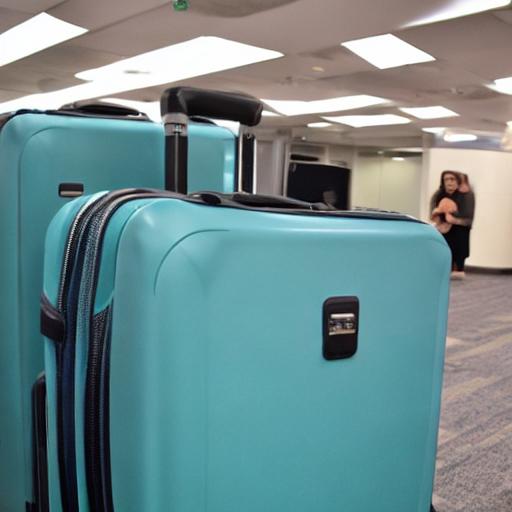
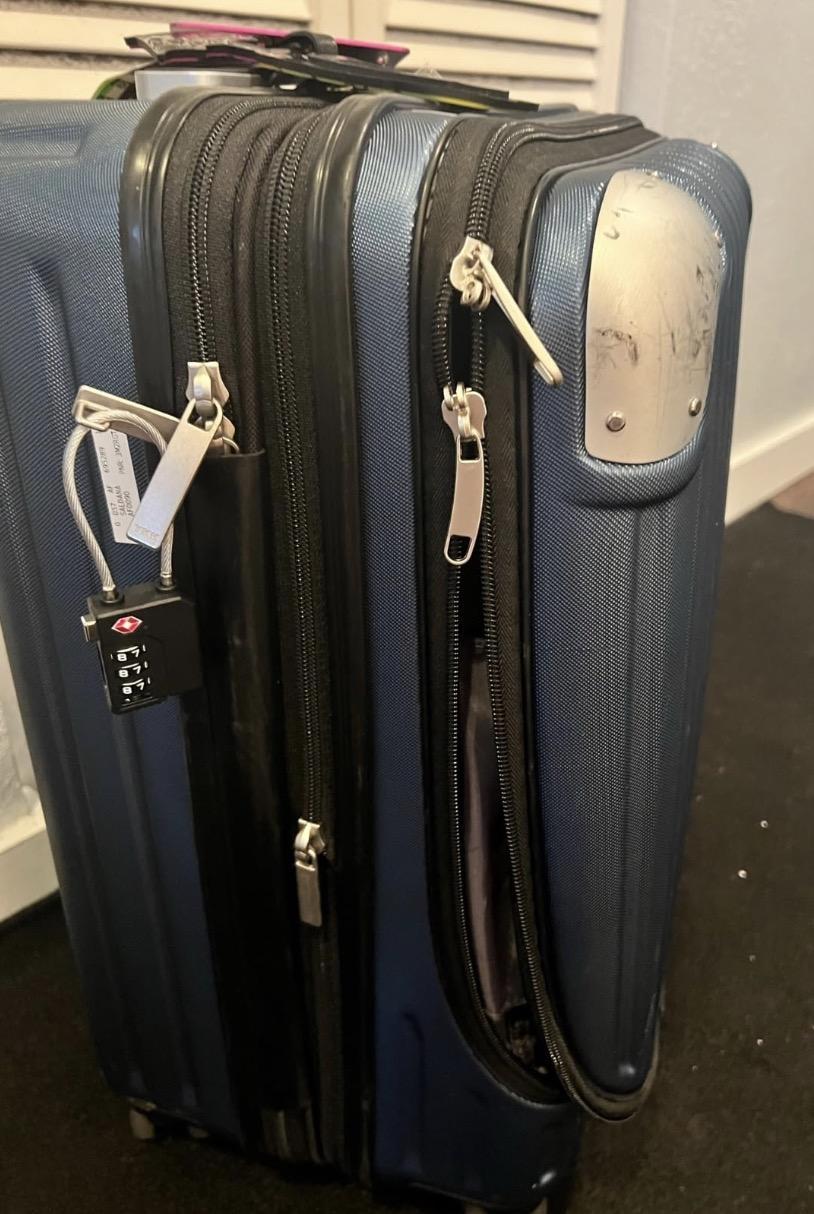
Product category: items_tea
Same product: no